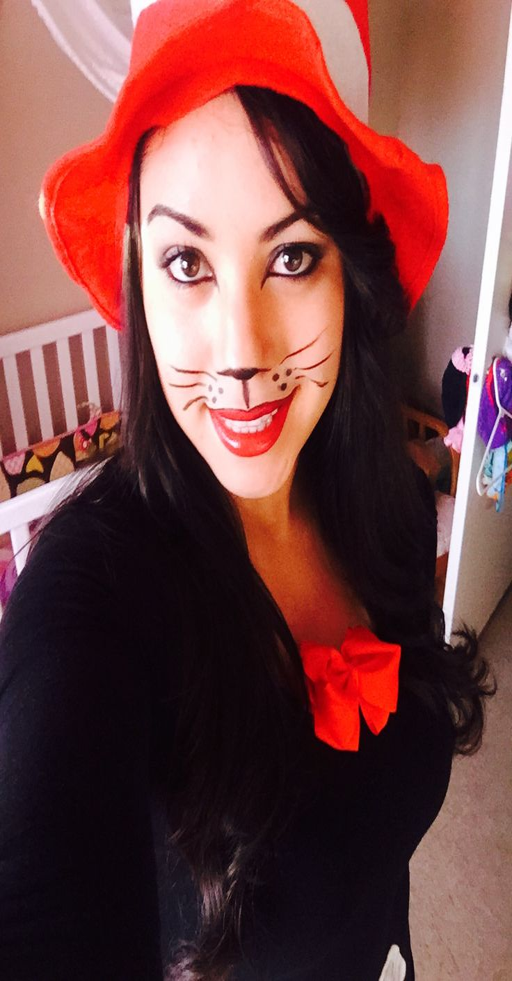
cat in the hat make up .